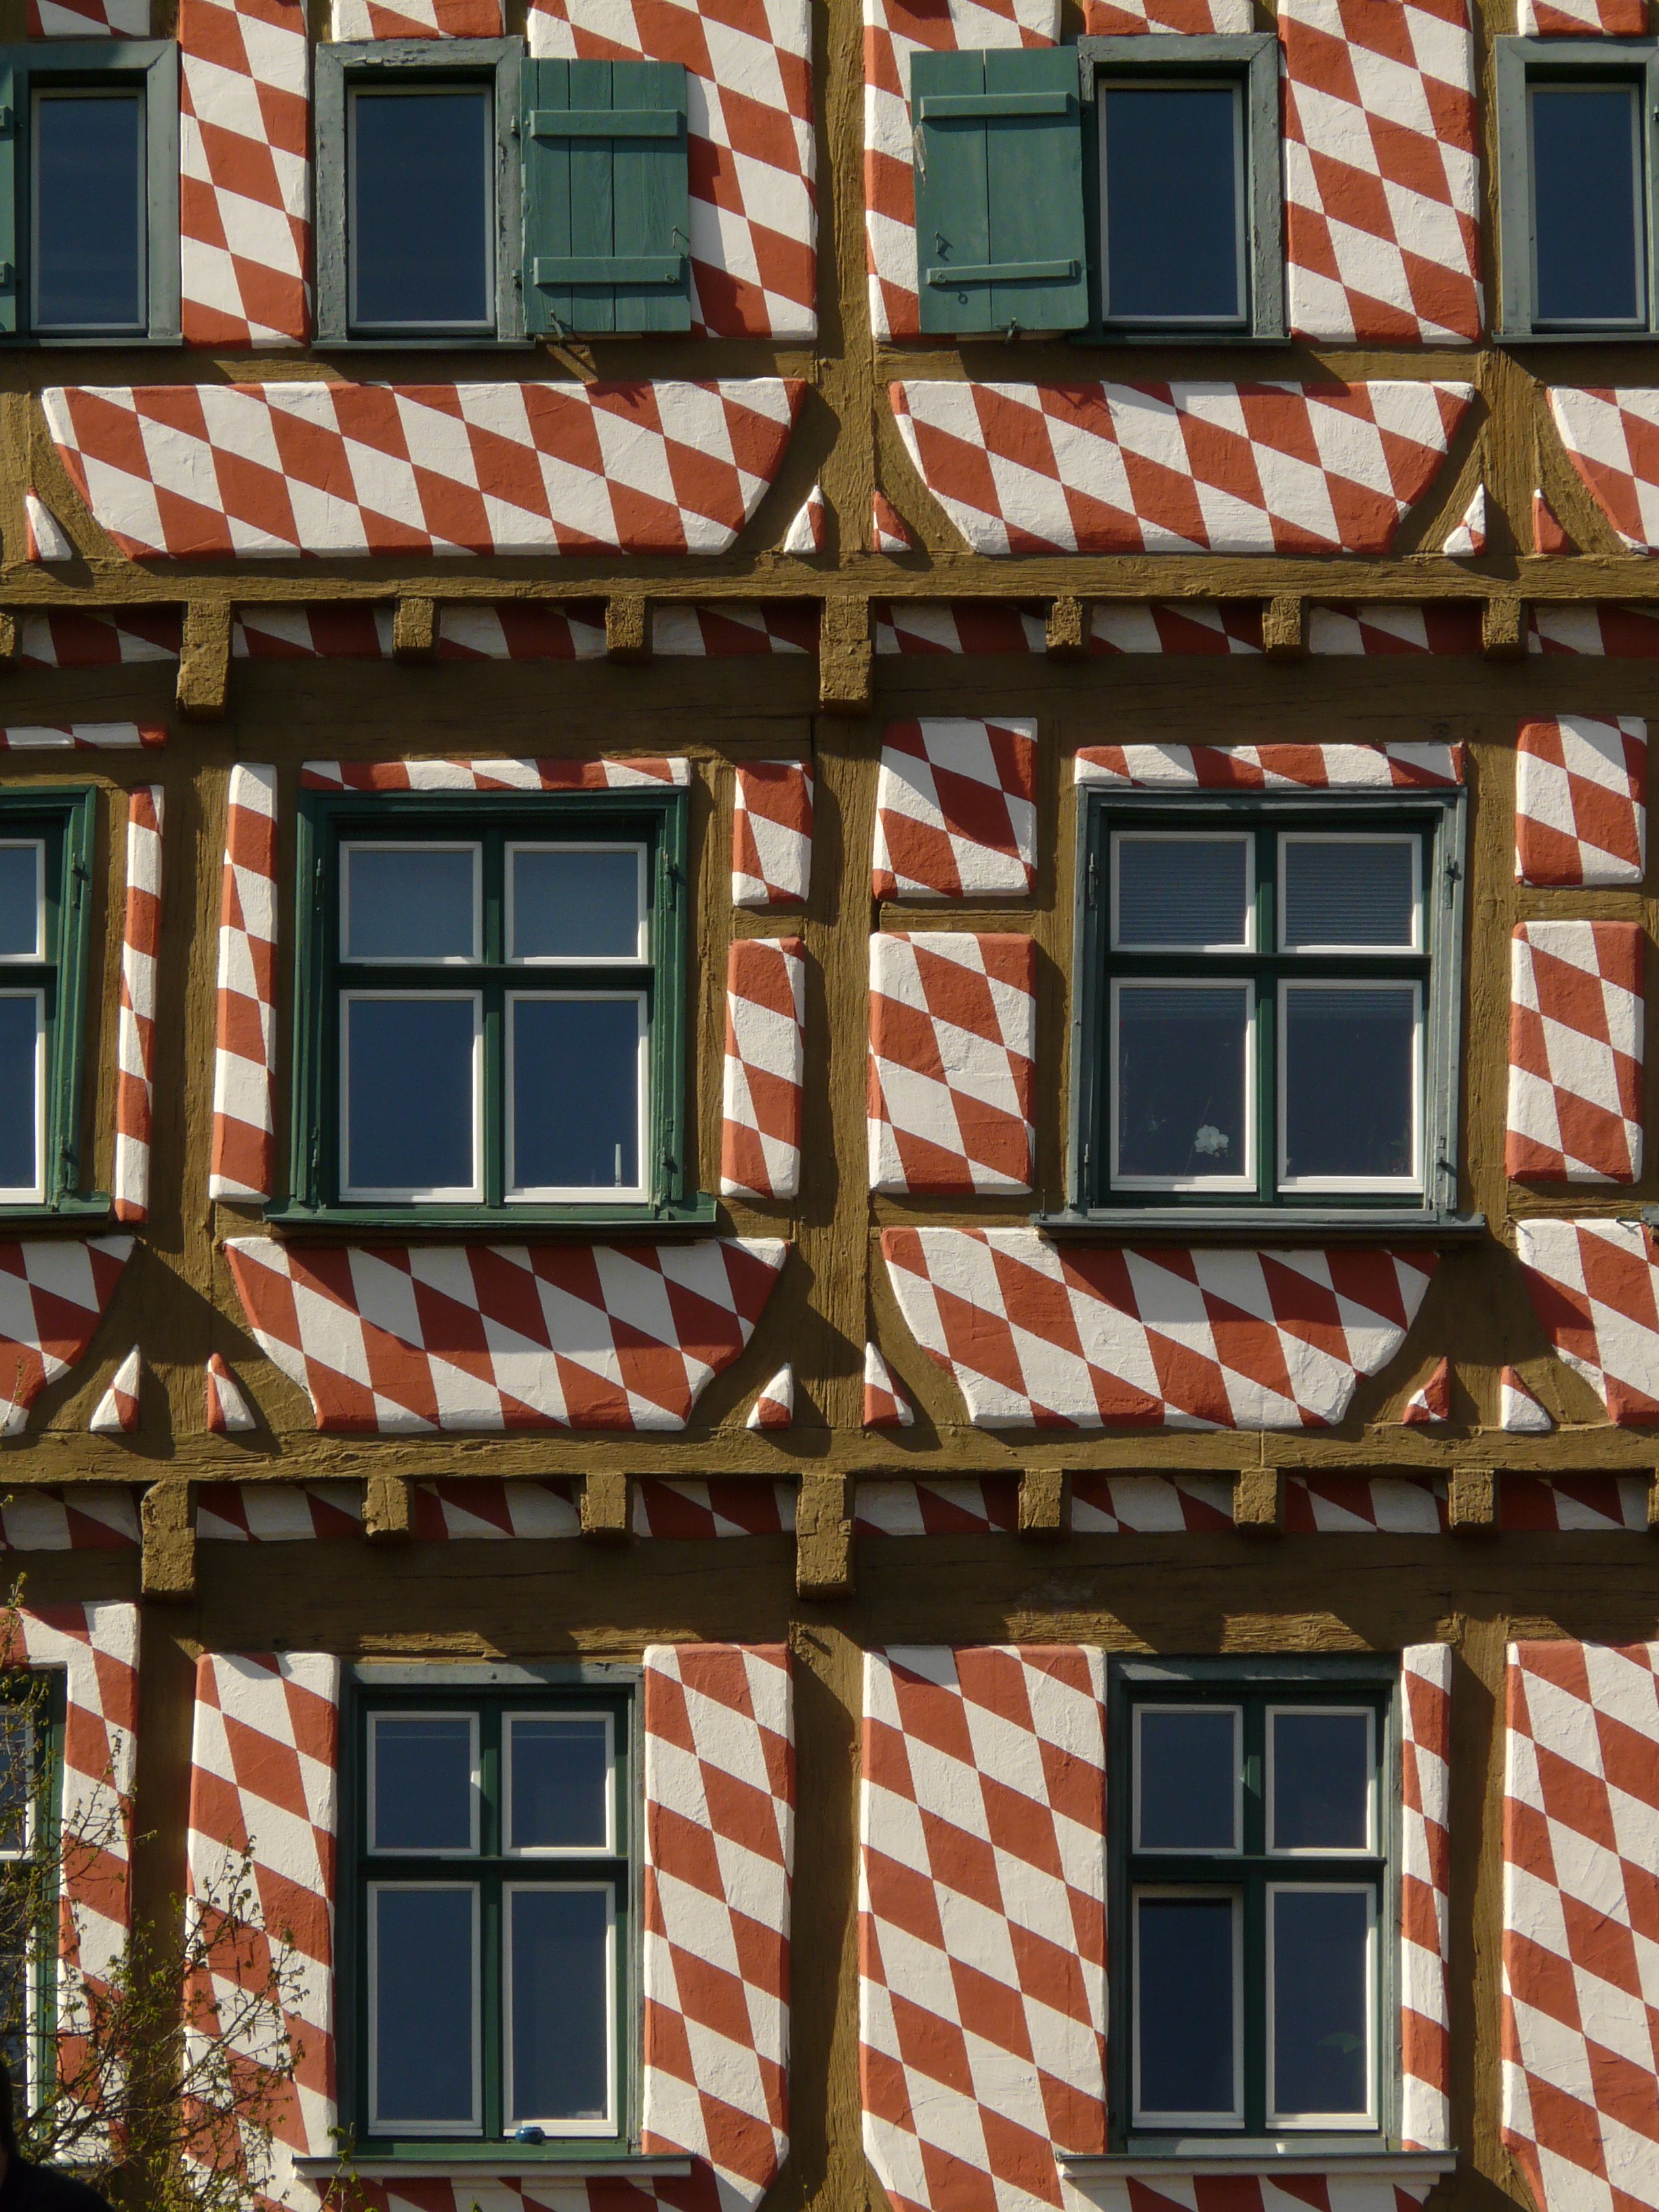
architecture, white, house, window, roof, home, bar, red, cottage, color, facade, property, colorful, brick, brickwork, siding, checkered, fachwerkhaus, truss, entablature, red white, residential area, sash window